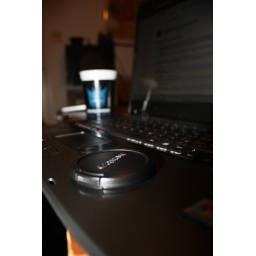
Lens cap sitting on my laptop. Yes, that's a Transformers cup in the background.